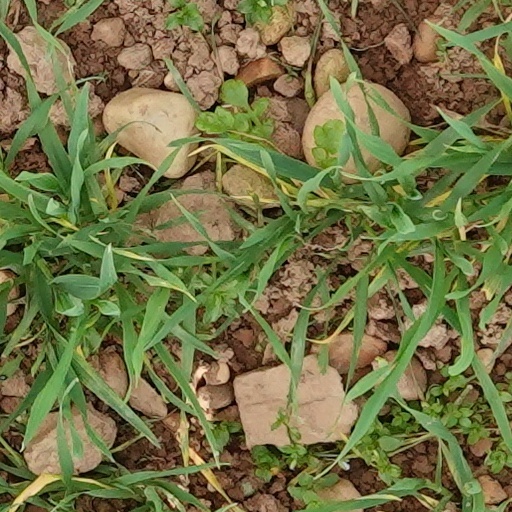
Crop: wheat